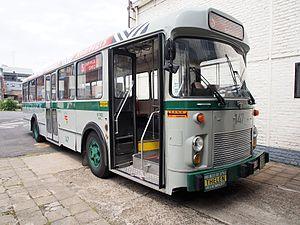
"Le Fiat 409 est un châssis pour autobus urbain de type ""midibus"" destiné aux carrossiers spécialisés pour les sociétés de transports municipales qui ne trouvaient pas dans la gamme originelle Fiat des véhicules adaptés à leurs besoins. Il était aussi fréquent que les régies fassent travailler des carrossiers locaux qui utilisaient les châssis Fiat Bus.